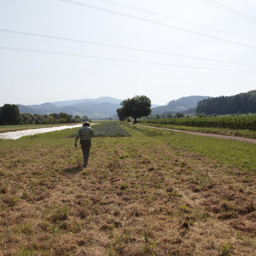
the field with the best view !